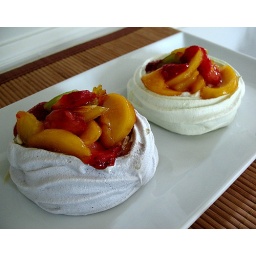
macerated fruits in pandan and ube flavored meringue cups